4th Division (Australia)

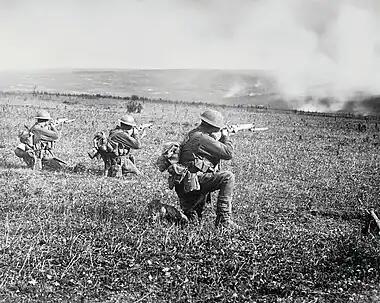
Members of the 45th Battalion at the Battle of the St Quentin Canal

Following the defeat of the German Spring Offensive, a brief lull followed while the Allies prepared to launch their own offensive, which ultimately would bring an end to the war. During this time, the division went on to fight in the Battle of Hamel in July. The 4th Division was responsible for planning and commanding the attack, but the decision was made the only one of its brigades would take part with the 4th Brigade being reinforced by brigades from both the 3rd and 5th Divisions, as well as four companies from the US 33rd Infantry Division for the attack. A combined arms assault, including armour and air support, the attack proved successful in capturing the town, in just over 90 minutes, for around 1,400 casualties.